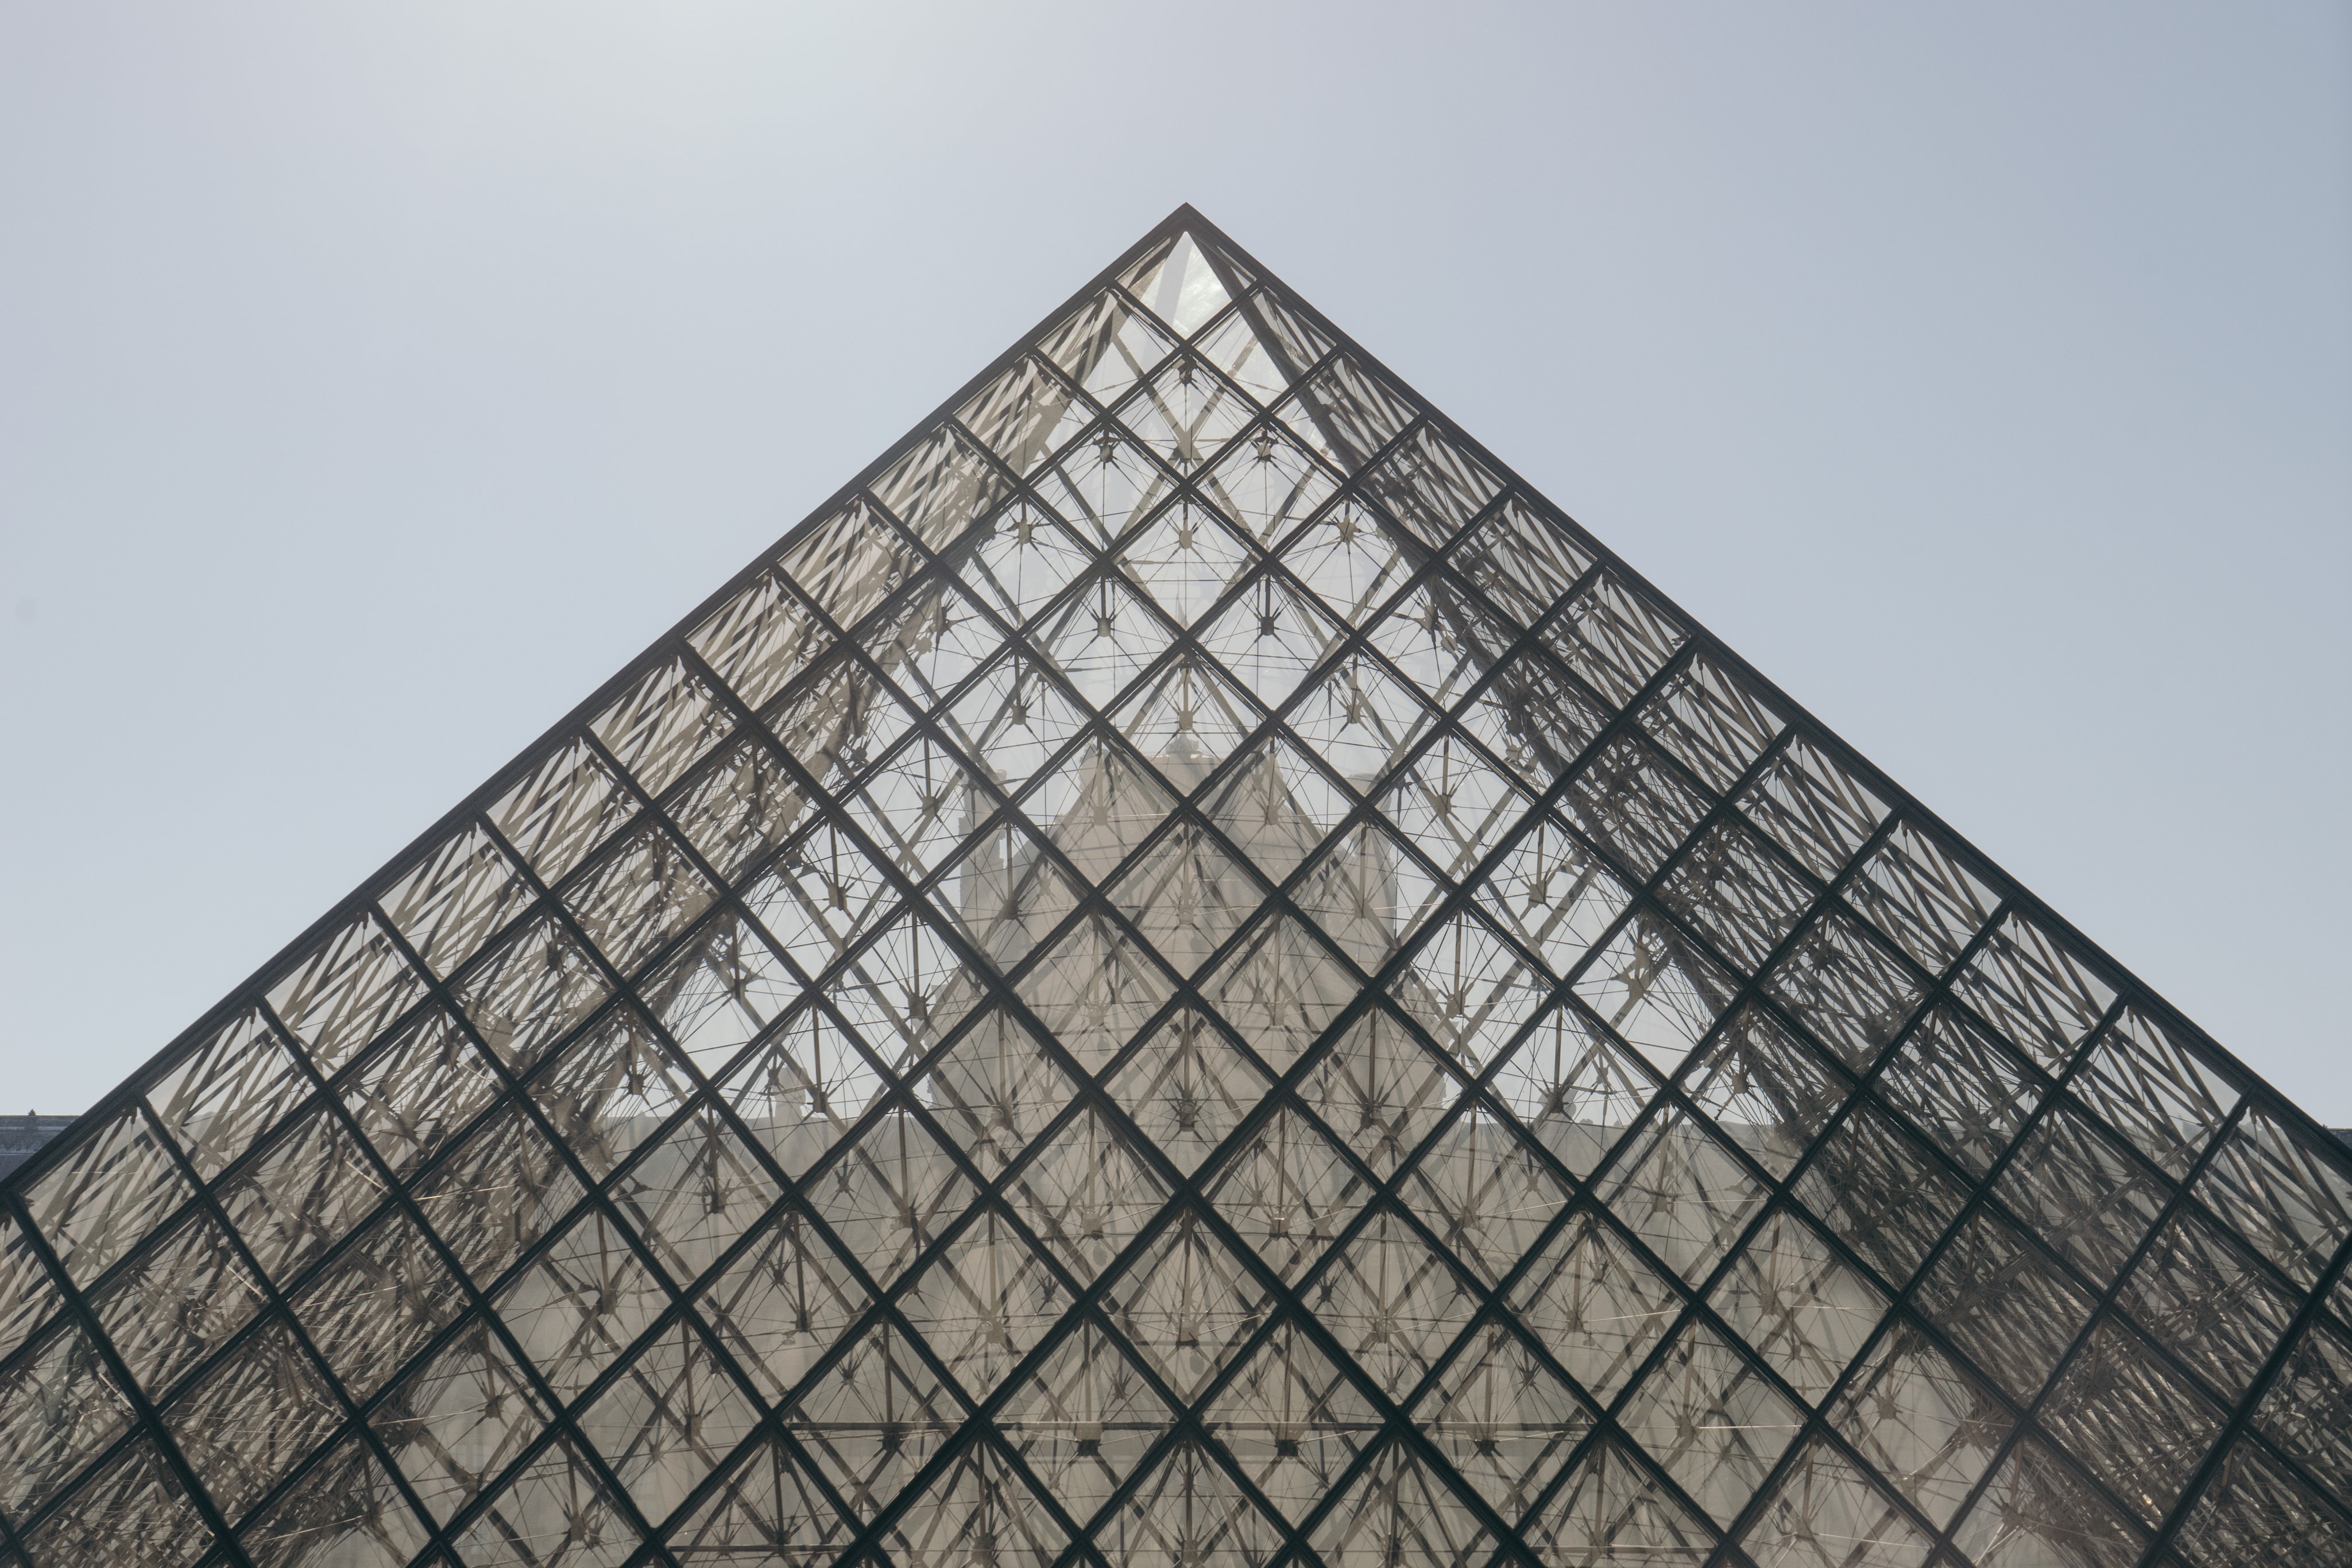
architecture, structure, glass, building, city, skyscraper, urban, monument, travel, steel, clear, line, tower, landmark, facade, exterior, modern, tower block, daylight, symmetry, tall, tourist attraction, shape, daylighting